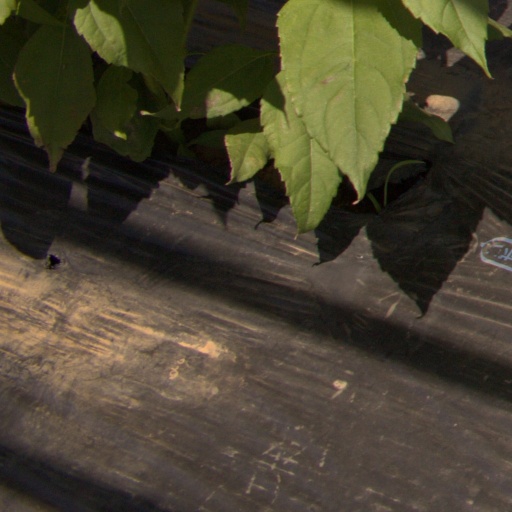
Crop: Jerusalem artichoke